Preston railway station

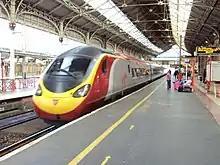
Platform 3, looking north

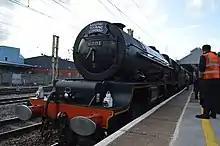
6201 Princess Elizabeth waiting to depart Preston with an excursion train bound for Liverpool.

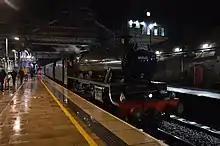
45562 Alberta waiting to depart Preston in the early evening with a northbound excursion train bound for Lancaster

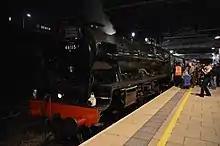
LMS Royal Scot Class 6115 Scots Guardsman stood at the northern end of Preston's platform 6 after arriving with a railtour from Carlisle after travelling down the Settle and Carlisle Line

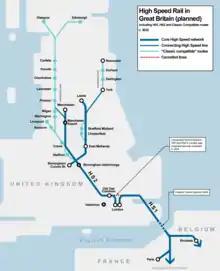
The planned high-speed rail network with proposed "classic compatible" rail routes running off high-speed lines.

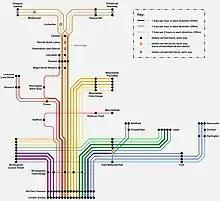
A vector map of proposed HS2 services (as of September 2020) after Phase 2 is fully open

The station is served by four train operating companies: